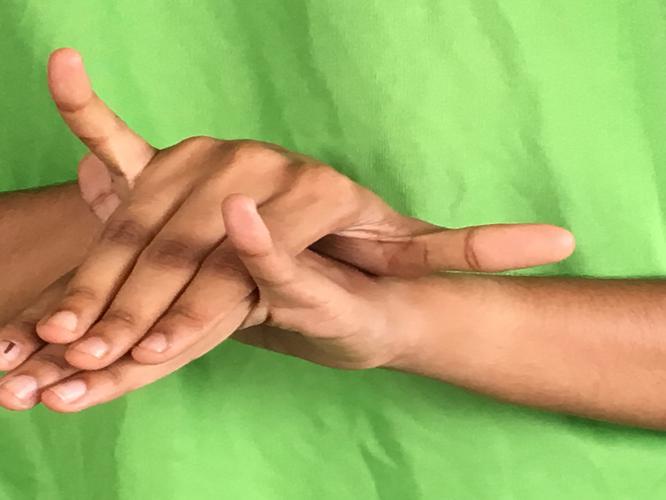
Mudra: Varaha
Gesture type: double_hand